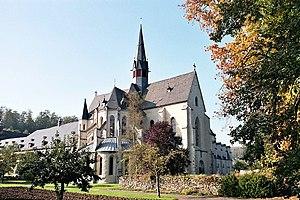
Cet article liste les abbayes cisterciennes actives ou ayant existé. Il s'agit des abbayes de religieux appartenant à l'ordre cistercien. Les pays cités sont considérés dans leurs frontières actuelles.